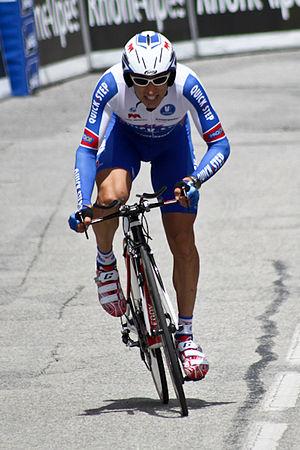
Prologue du Dauphiné Libéré 2011, Saint Jean de Maurienne